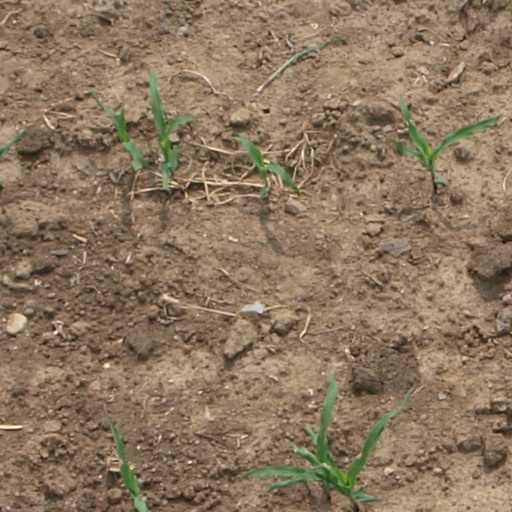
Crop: maize; corn